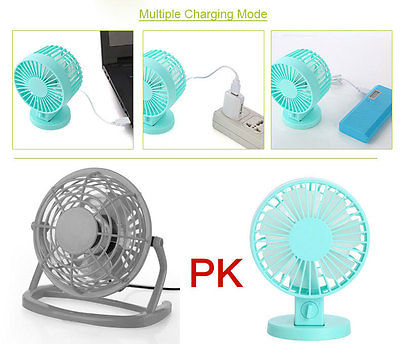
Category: fan